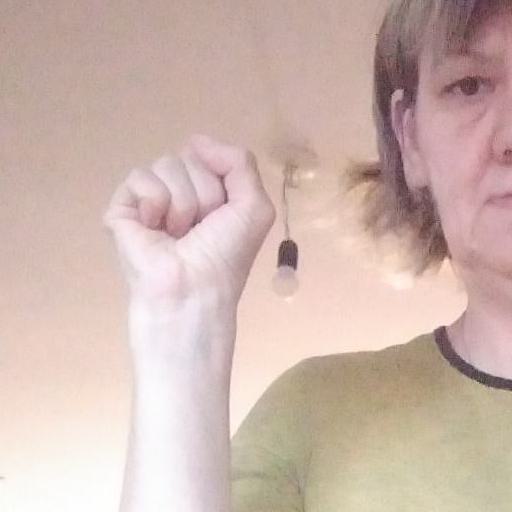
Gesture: fist